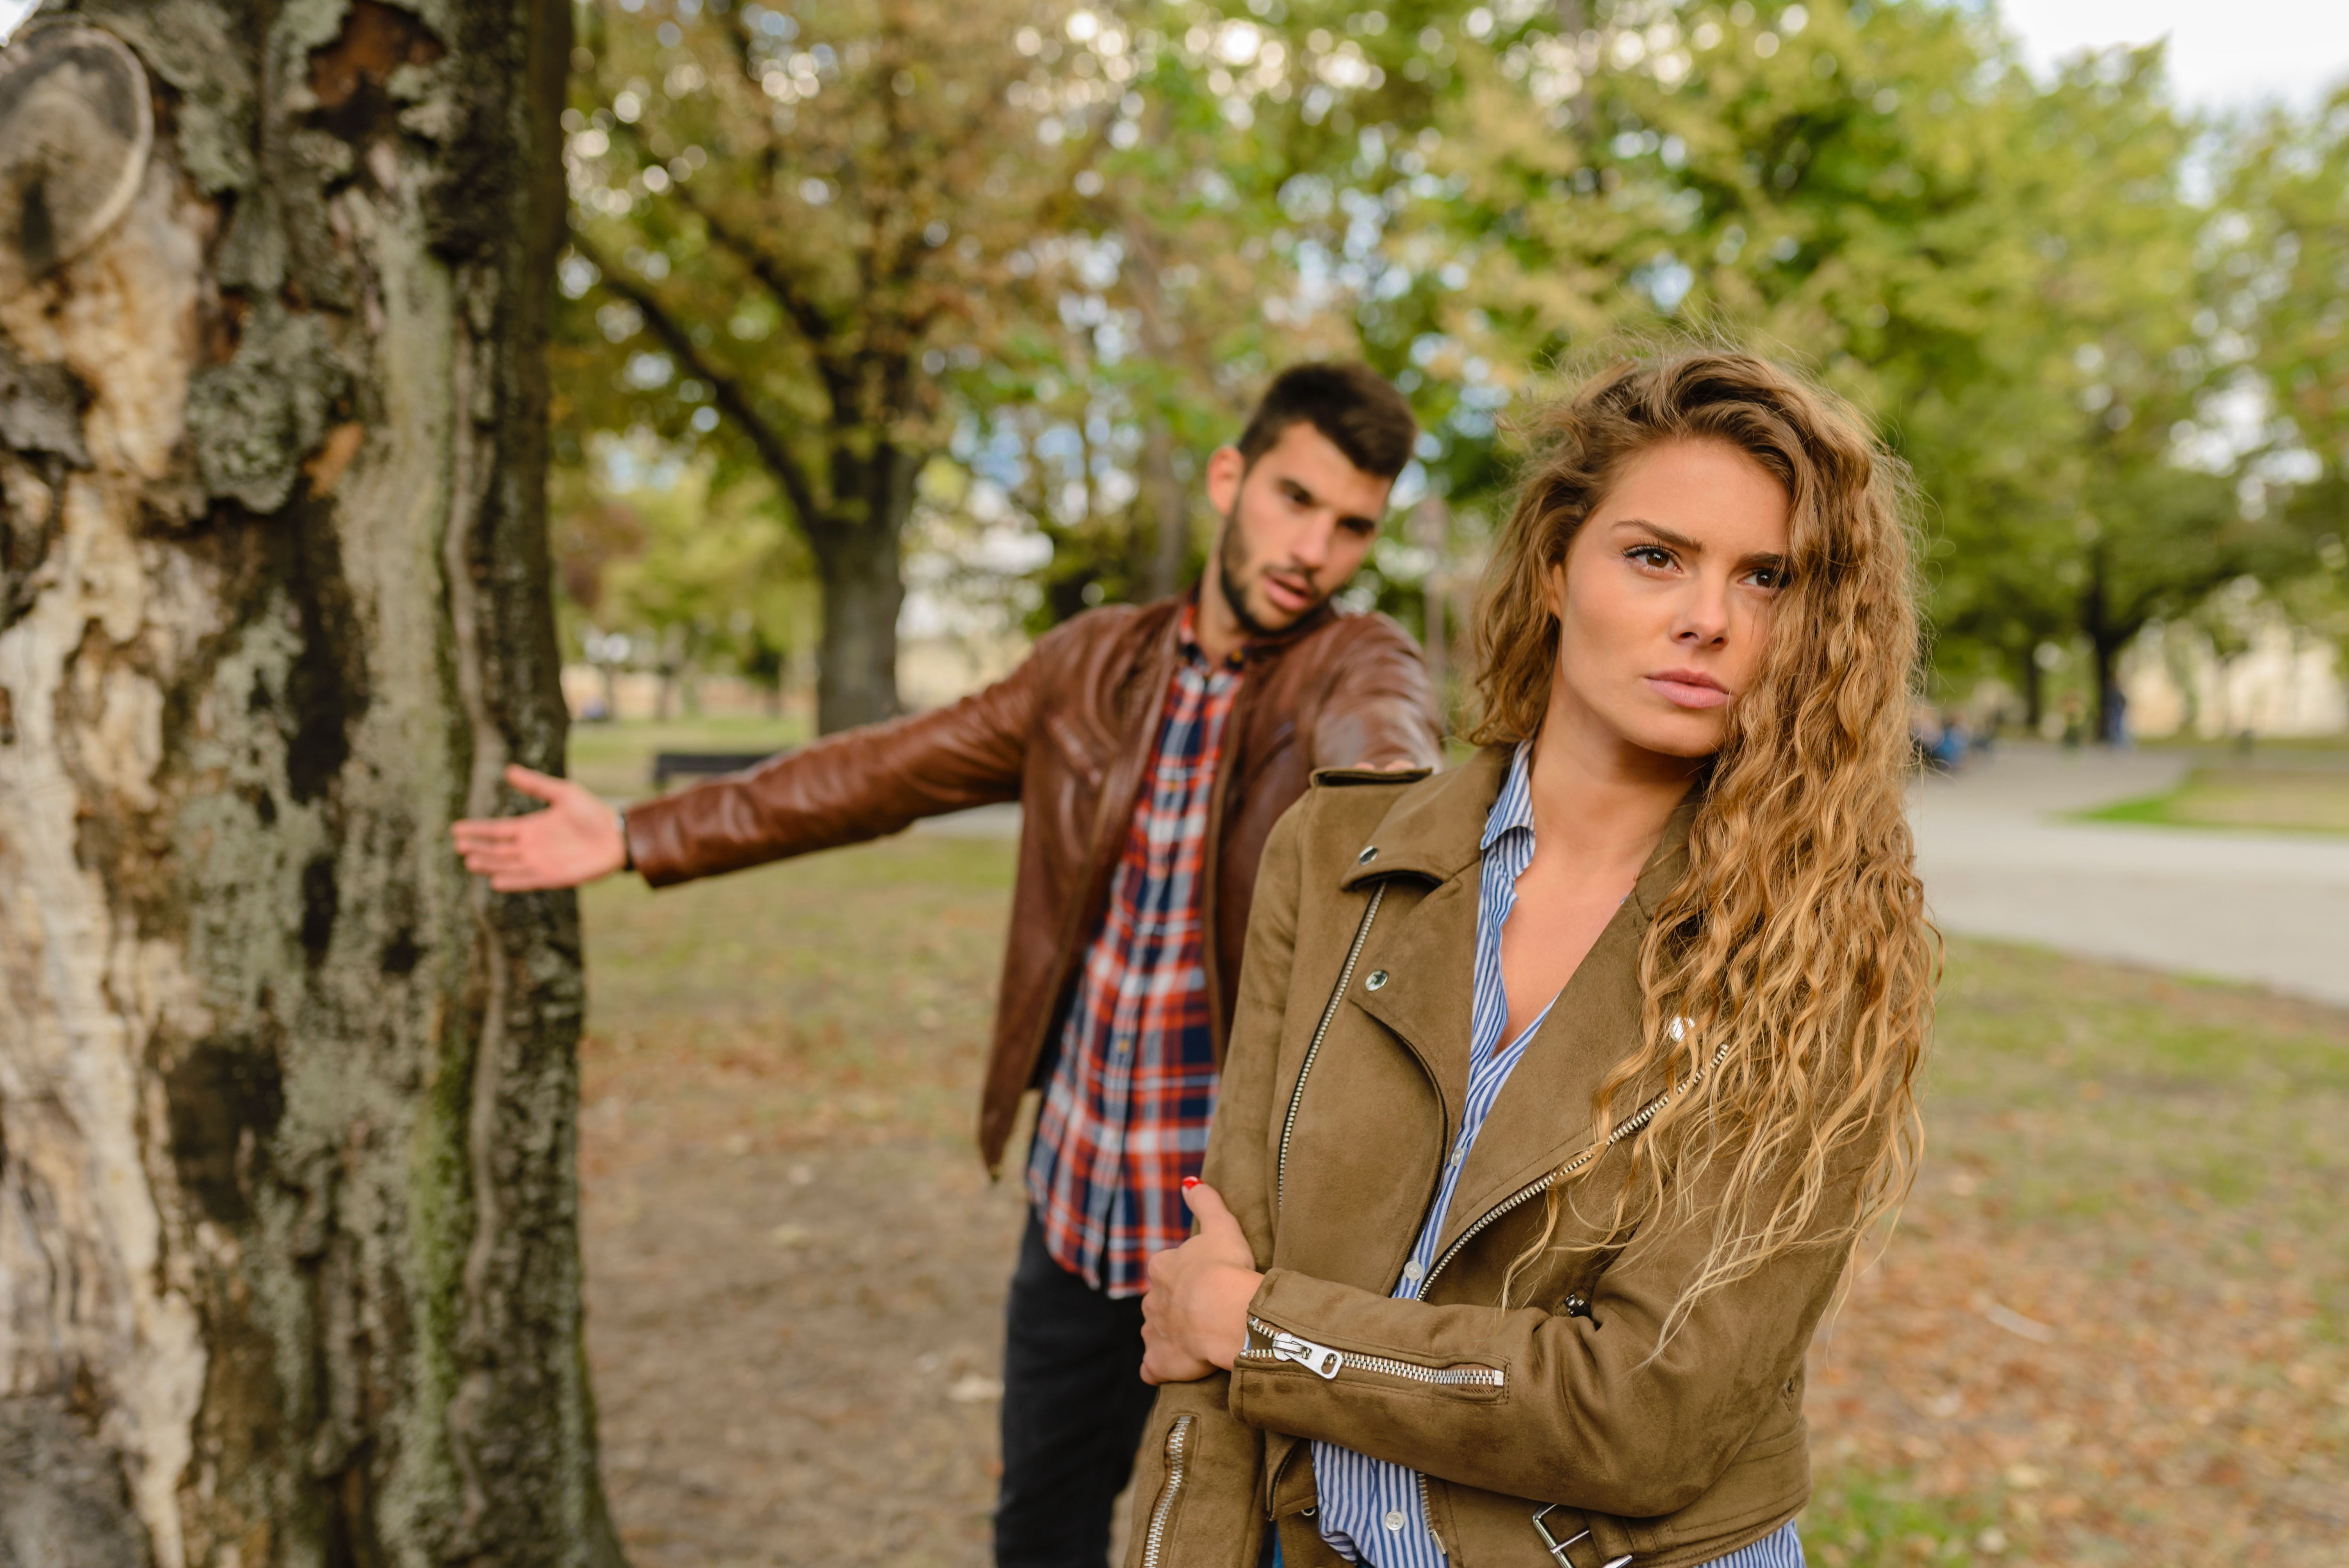
photograph, tree, woody plant, beauty, girl, photography, plant, fun, autumn, photo shoot, long hair, smile, grass, portrait photography, fur